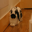
Label: rabbit